History of laptops

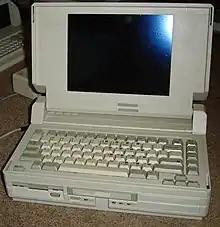
Compaq SLT/286 (1988)

Another notable computer was the 8-bit Cambridge Z88, designed by Clive Sinclair, introduced in 1988. About the size of an A4 sheet of paper as well, it ran on standard batteries, and contained basic spreadsheet, word processing, and communications programs. It anticipated the future miniaturization of the portable computer, and as a ROM-based machine with a small display, can – like the "TRS-80 Model 100" – also be seen as a forerunner of the personal digital assistant.